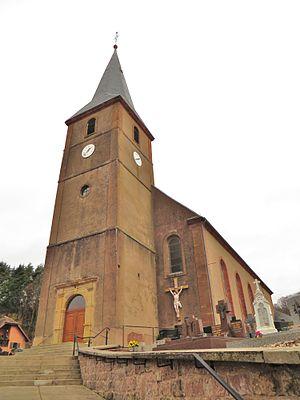
Walschbronn eglise
Walschbronn est une commune française située dans le département de la Moselle, en Lorraine, dans la région administrative Grand Est. Le village fait partie du pays de Bitche, du parc naturel régional des Vosges du Nord et du bassin de vie de la Moselle-Est.